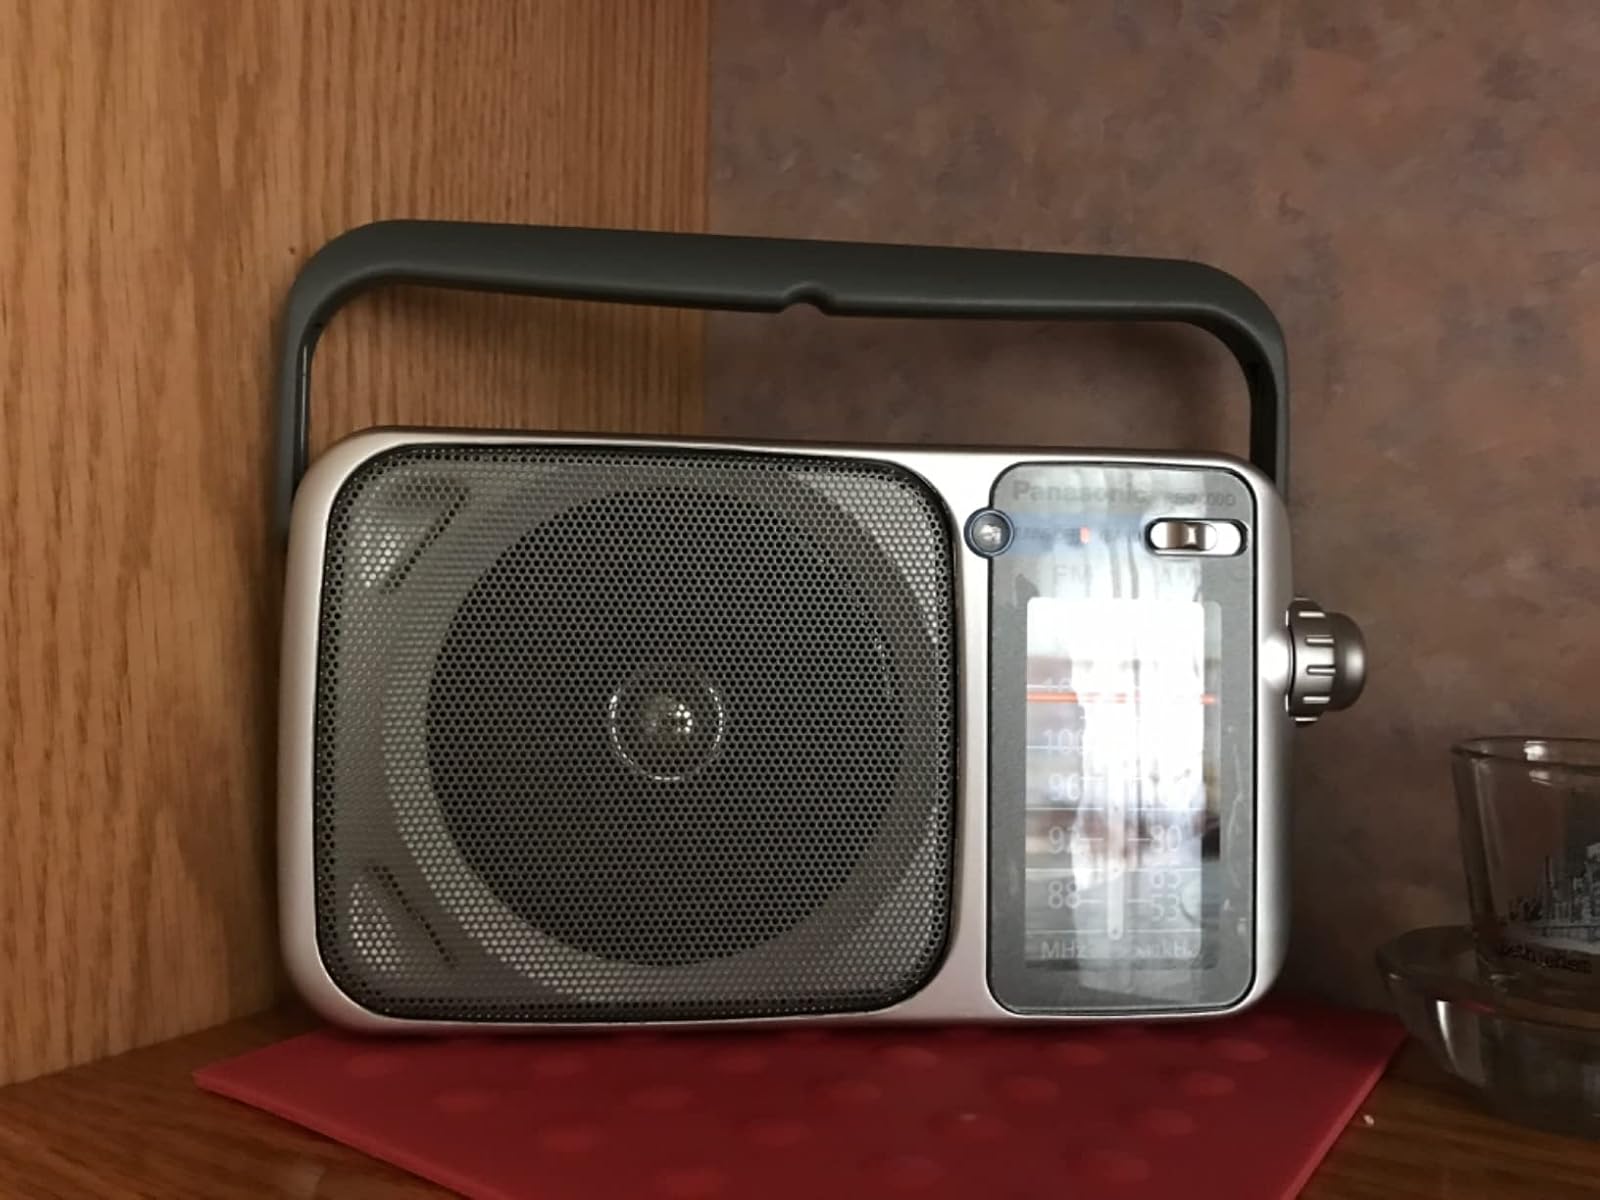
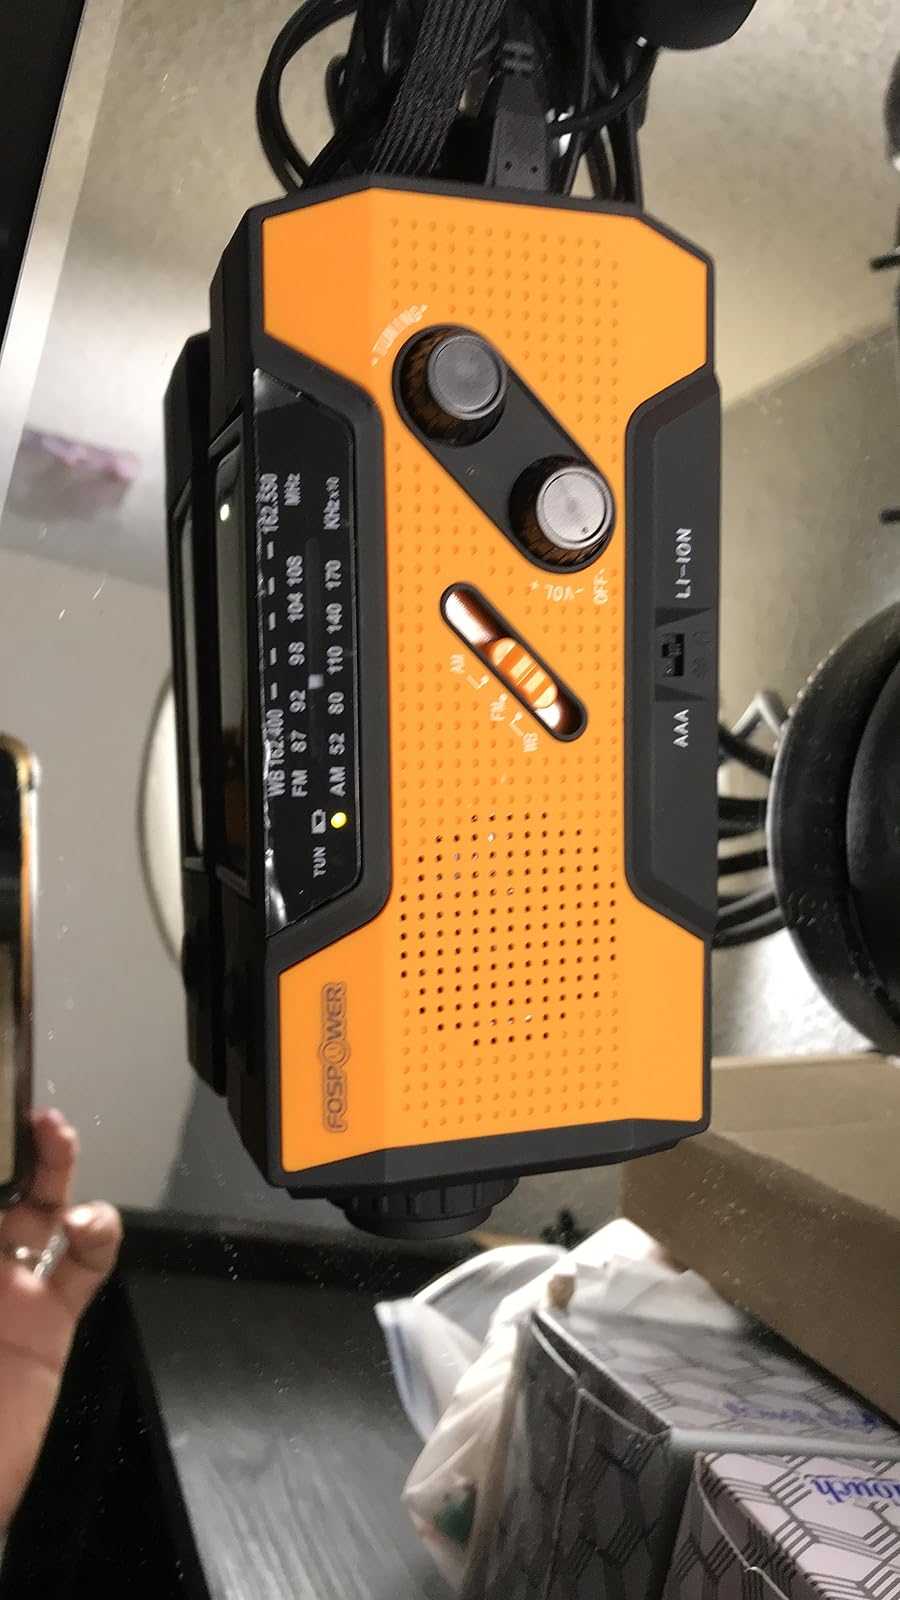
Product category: radio
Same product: no